Hedgehog (geometry)

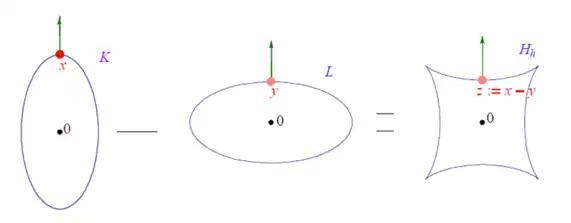

The idea of using Minkowski differences of convex bodies may be traced back to a couple of papers by A.D. Alexandrov and H. Geppert in the 1930s. Many classical notions for convex bodies extend to hedgehogs and quite a number of classical results find their counterparts. Of course, a few adaptations are necessary. In particular, volumes have to be replaced by their algebraic versions.